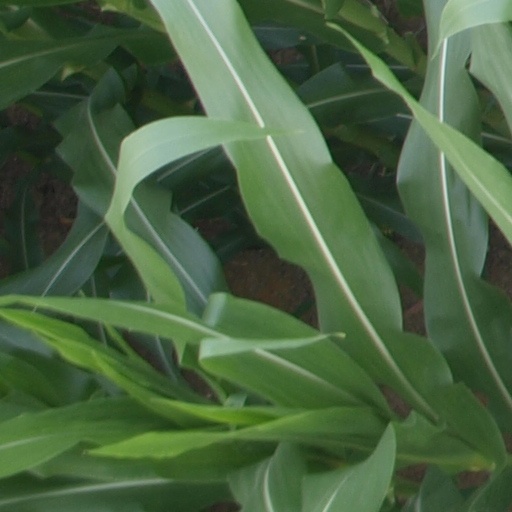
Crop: maize; corn